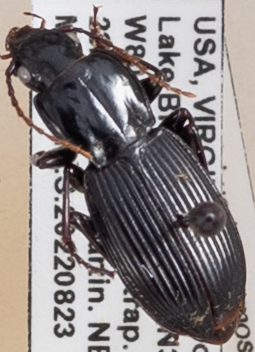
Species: Pterostichus lachrymosus
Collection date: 2022-08-23
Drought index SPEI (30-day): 1.13
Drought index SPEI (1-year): -0.46
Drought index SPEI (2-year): -0.39